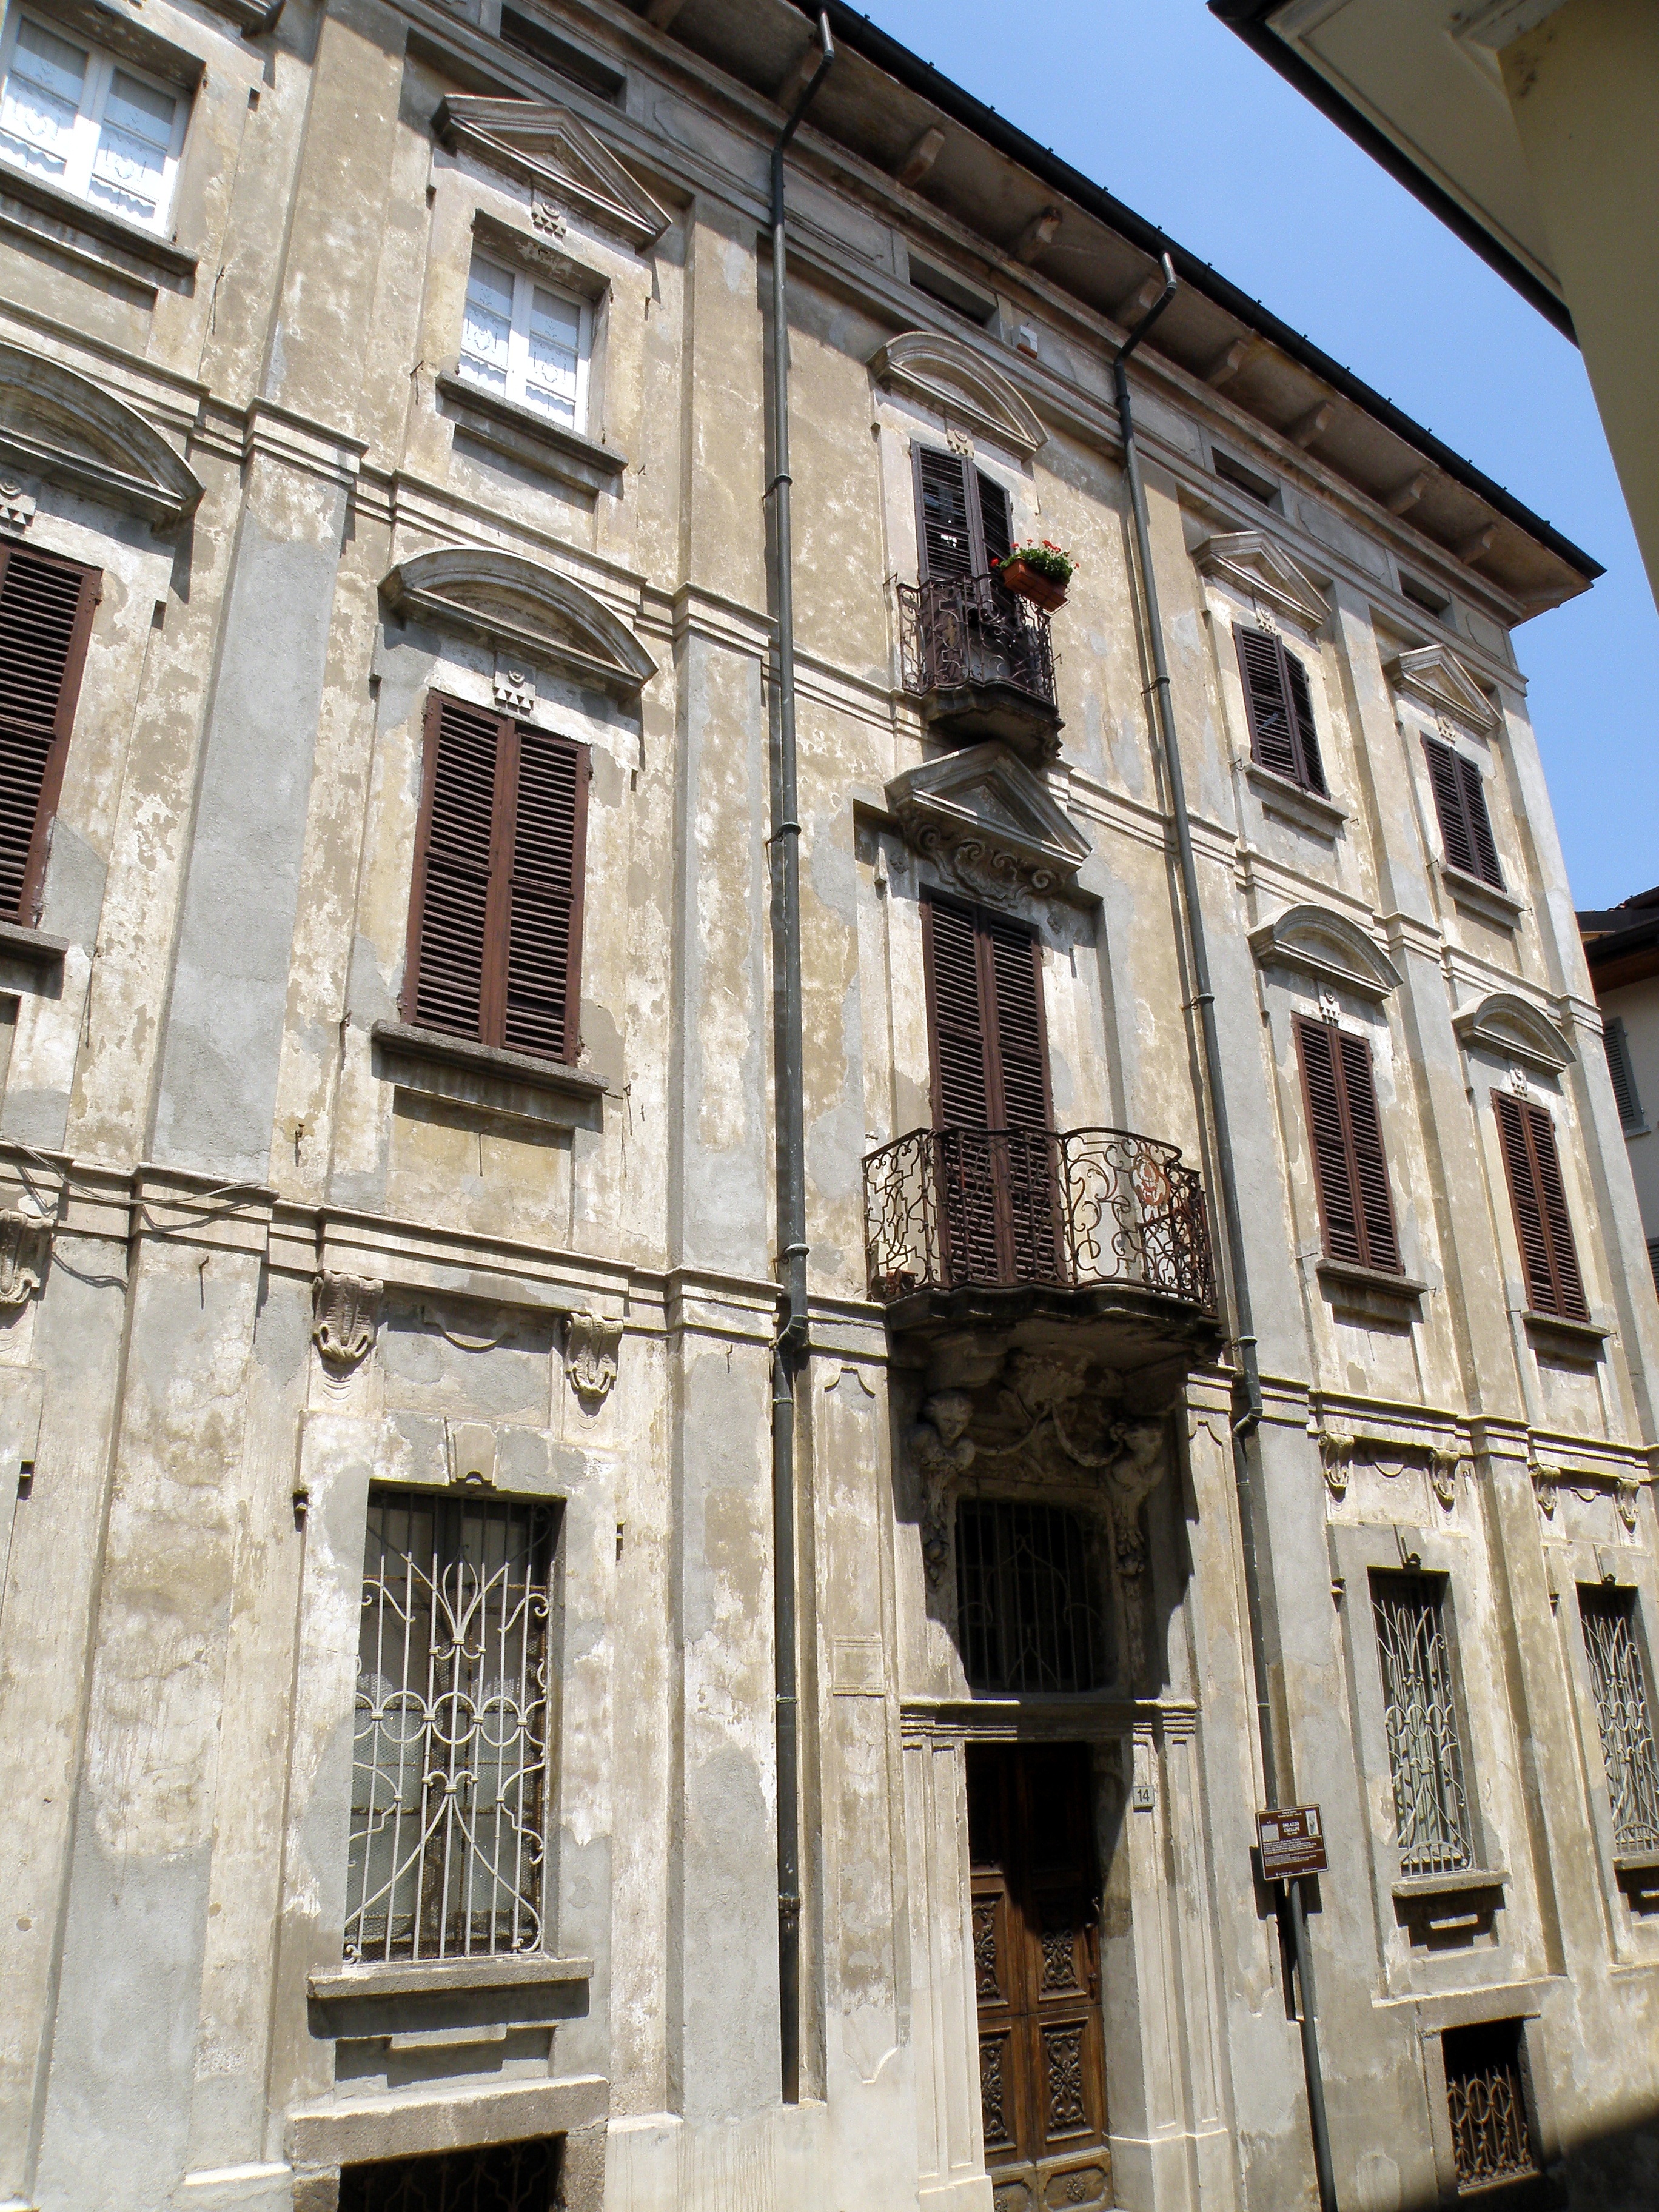
architecture, house, window, building, old, balcony, landmark, facade, exterior, historic, synagogue, history, arona, ancient history, palazzo usellini, human settlement